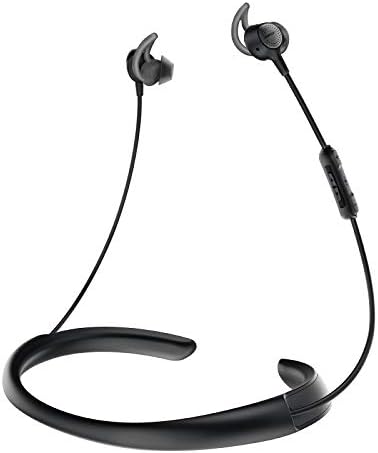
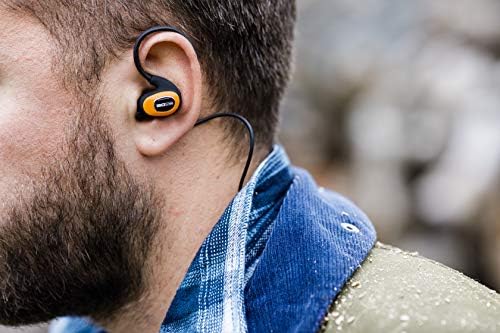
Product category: headphones
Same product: no